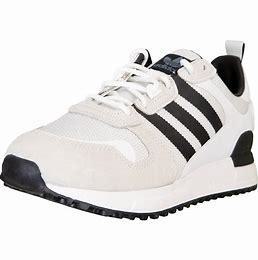
Brand: Adidas
Model: ZX 700 HD